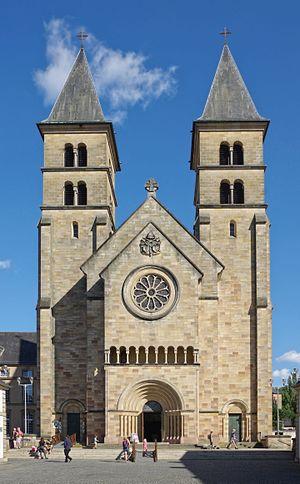
Le Festival international Echternach est un festival international de musique qui a lieu en mai et juin chaque année depuis 1975 à Echternach à l'est du Luxembourg. En plus de la musique classique, des œuvres modernes sont jouées dans la basilique Saint-Willibrord du XVIIIᵉ siècle et dans l'église de Saint-Pierre et Saint-Paul. Depuis 2008, a lieu également un festival de jazz en septembre et octobre. Des artistes internationaux renommés tels que Yehudi Menuhin, Gidon Kremer, Mstislav Rostropovitch, Maurice André, Dietrich Fischer-Dieskau, Yo-Yo Ma, Bobby McFerrin ou Jordi Savall se sont produits dans le cadre de ce festival. Le Festival présente des musiques depuis la musique médiévale et classique jusqu'au jazz et aux musiques du monde.
Echternach est une ville du Luxembourg d’environ 5 300 habitants et le chef-lieu de son canton, le long de la vallée de la Sûre marquant la frontière avec la Rhénanie-Palatinat allemande.
L’ancienne abbaye d'Echternach, était un monastère de moines bénédictin sis au bord de la Sûre, à Echternach au Luxembourg. Fondé au VIIᵉ siècle par saint Willibrord, il fut supprimé lors de l’occupation française à la fin du XVIIIᵉ siècle.